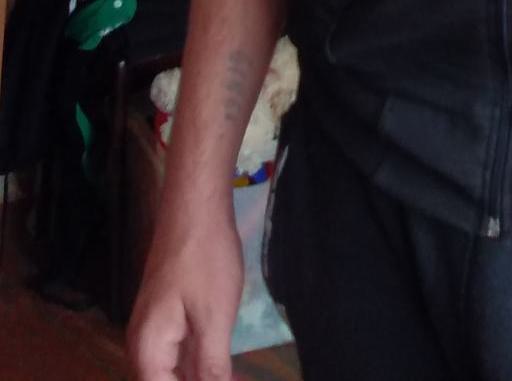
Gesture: no_gesture